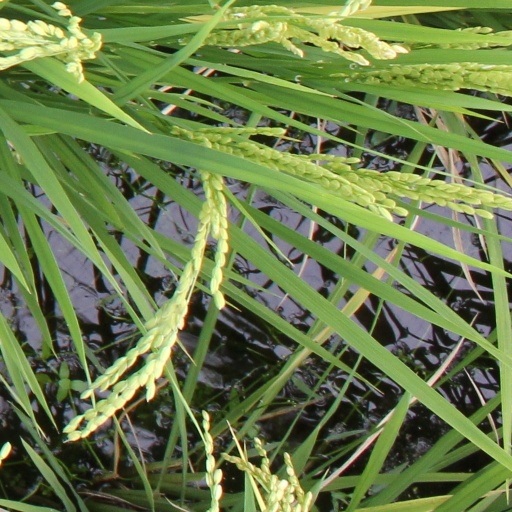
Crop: rice